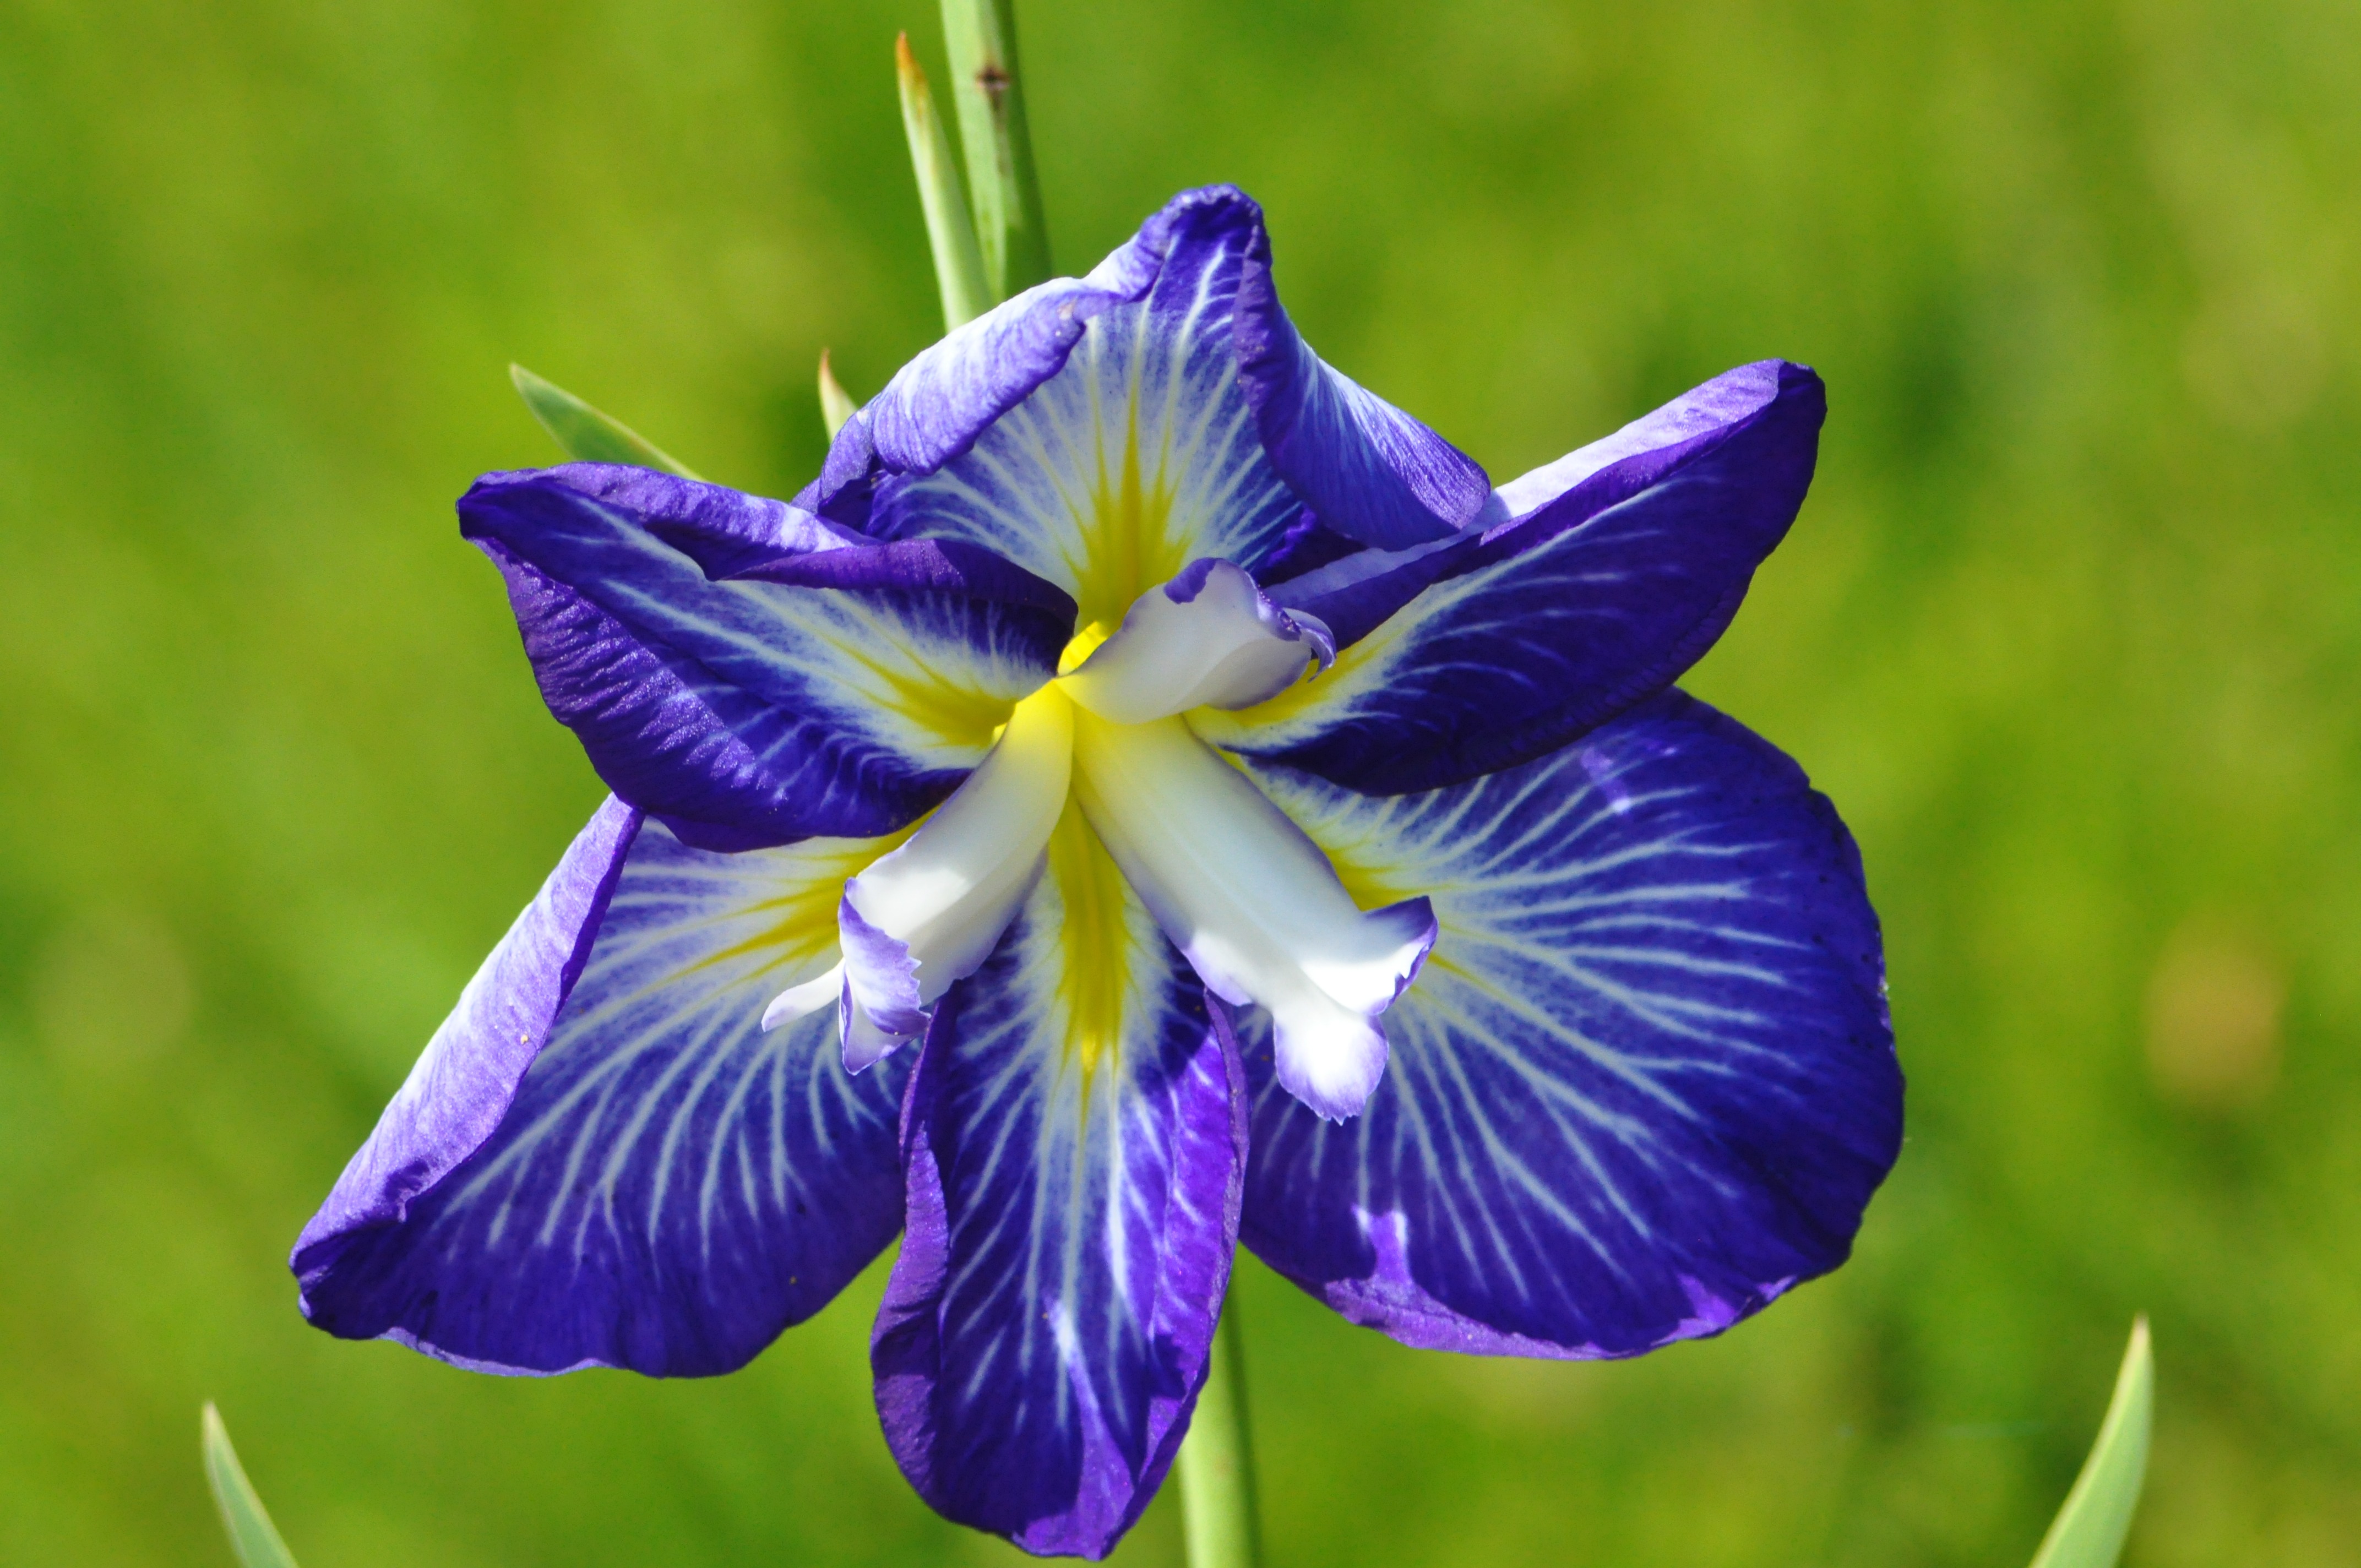
plant, flower, petal, macro, blue, flora, iris, eye, macro photography, flowering plant, the stem, iris versicolor, plant stem, land plant, iris family